Sarakatsani

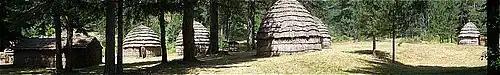
A reconstructed Sarakatsani hamlet in Skamneli village, in Epirus, Greece

Their traditional settlements consist of a group of cooperating houses, generally linked by ties of kinship or marriage. They build the houses in a cluster on flat land close to the pasturage, with supporting structures nearby. This complex is called "stani" (στάνη), a term also used to refer to the cooperative group sharing the leased land. The head of each participating family pays a share at the end of each season to tselingas, the stani leader, in whose name the lease was originally taken. Inheritance of an individual's property and wealth generally passes to the males of the family; sons inherit a share of the flocks and property owned by their fathers and mothers, although household goods may pass to daughters.